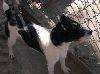
Label: dog